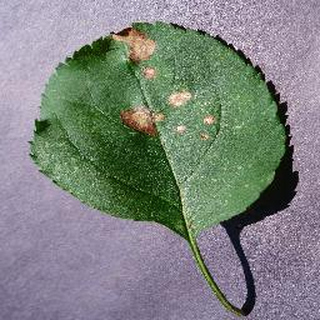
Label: apple_black_rot